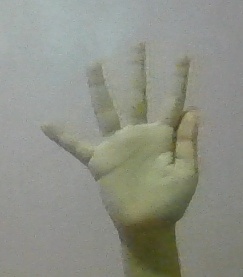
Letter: sheen